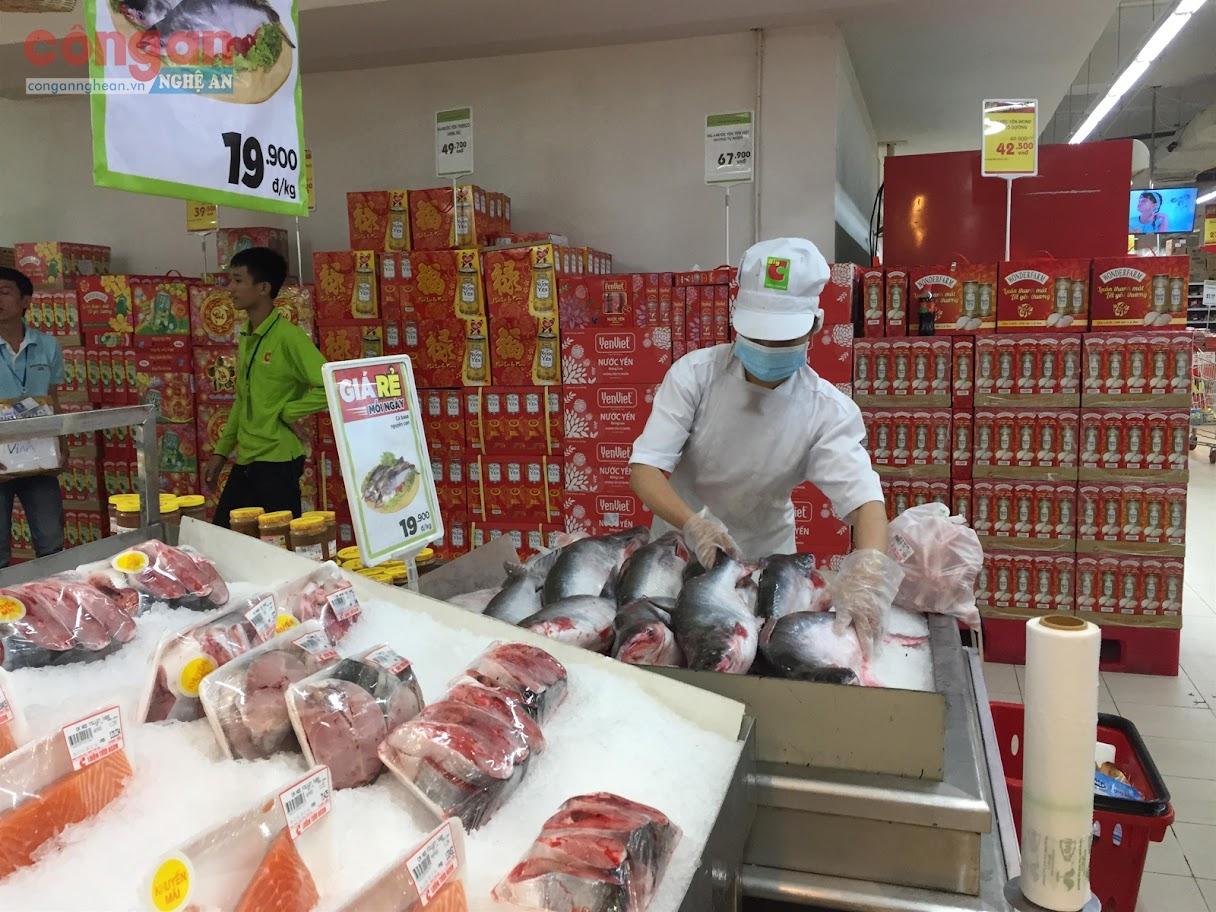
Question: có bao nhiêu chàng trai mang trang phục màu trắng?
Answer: có một chàng trai mang trang phục màu trắng